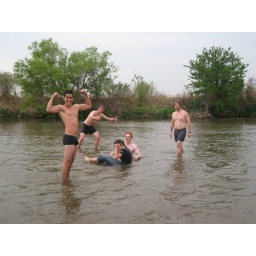
After the chicken fighting and horse riding we went swimming in the river, though it wasn't deep.